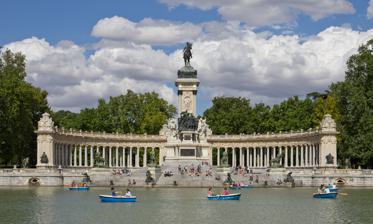
Building: Monument to Alfonso XII
Country: Spain
Year built: 1922
Monument by José Grases Riera in Madrid, Spain Monument to Alfonso XII 40°25′02″N 3°40′59″W / 40.41733°N 3.68306°W / 40.41733; -3.68306 Location Buen Retiro Park , Madrid , Spain Designer José Grases Riera Material Marble and bronze Length 86 metres (282 ft) Width 58 metres (190 ft) Height 30 metres (98 ft) Opening date 1922 The Monument to Alfonso XII ( Spanish : Monumento a Alfonso XII ) is located in Buen Retiro Park ( El Retiro ), Madrid , Spain . The monument is situated on the east edge of an artificial lake near the center of the park. In 1902, a national contest was held to design a monument for King Alfonso XII at the initiative of the Queen Mother Maria Christina of Austria . The winner was the architect José Grases Riera , whose design consisted of a grand colonnade alongside a pond in El Retiro, with several sculptures surrounding an equestrian statue of the king, with everything constructed in bronze and marble. Grases Riera died in 1919 with work still in progress. The architect Teodoro Anasagasti took control of the project without modifying the original design.  More than twenty sculptors worked on the project. The monument, financed by a popular collection, was inaugurated on June 6, 1922. It was the first of many commemorative statues (by artists such as Mariano Benlliure , Josep Clarà , and Mateo Inurria ) that were added to parks in Spain over the last century. Detail of the equestrian sculpture of the king. The monument is 30 meters high, 86 meters long, and 58 meters wide. At its center is the equestrian statue of King Alfonso XII, cast in bronze, which was created by Benlliure in 1904. In the central base of the monument are the statues "La Paz" ("Peace") by Miquel Blay , "La Libertad" ("Freedom") by Aniceto Marinas and "El Progreso" ("Progress") by Miguel Ángel Trilles . In the pedestal, there are three bronze reliefs. Stairs descend from the central monument toward the lake, with four stone lions carved by Agapit Vallmitjana i Abarca and Pedro Estany .  Under the pedestals, in bronze, are four mermaids sculpted by Antonio Parera Saurina , Rafael Atché , Antonio Coll y Pi , and Antoni Alsina . There are also two lions in each of the lateral access paths to the semicircle; these were carved by Francisco Javier Escudero Lozano , Antonio Bofill , Eusebi Arnau , and Campmany . At each side of the central access way to the colonnade are "El Ejército" ("The Army") by José Montserrat and "La Marina" ("The Navy") by Mateo Inurrria . In the inside of the monument, facing the lake, are the bronze sculptures "Las Ciencias" ("Sciences") by Manel Fuxà , "La Agricultura" ("Agriculture") by José Alcoverro , "Las Artes" ("The Arts") by Joaquín Bilbao , and "La Industria" ("Industry") by Josep Clarà. The ornamentation of the friezes and the central base was done by Pedro Estany. v t e Mariano Benlliure Sculptures Monument to Álvaro de Bazán (Madrid 1891) Monument to Isabella the Catholic (Granada 1892) Monument to General Cassola (Madrid 1892) Monument to Maria Christina of Bourbon (Madrid 1893) Monument to General Martínez Campos (Madrid 1907) Monument to Agustina de Aragón (Zaragoza 1908) Monument to Castelar (Madrid 1908) Equestrian statue at the Monument to Alfonso XII (Madrid 1922) Monument to Primo de Rivera (Jerez de la Frontera 1929) Monument to Antonio Maura (Palma 1929) Monument to Cuba (with Miguel Blay , Francisco Asorey and Juan Cristóbal González, Madrid 1930) References